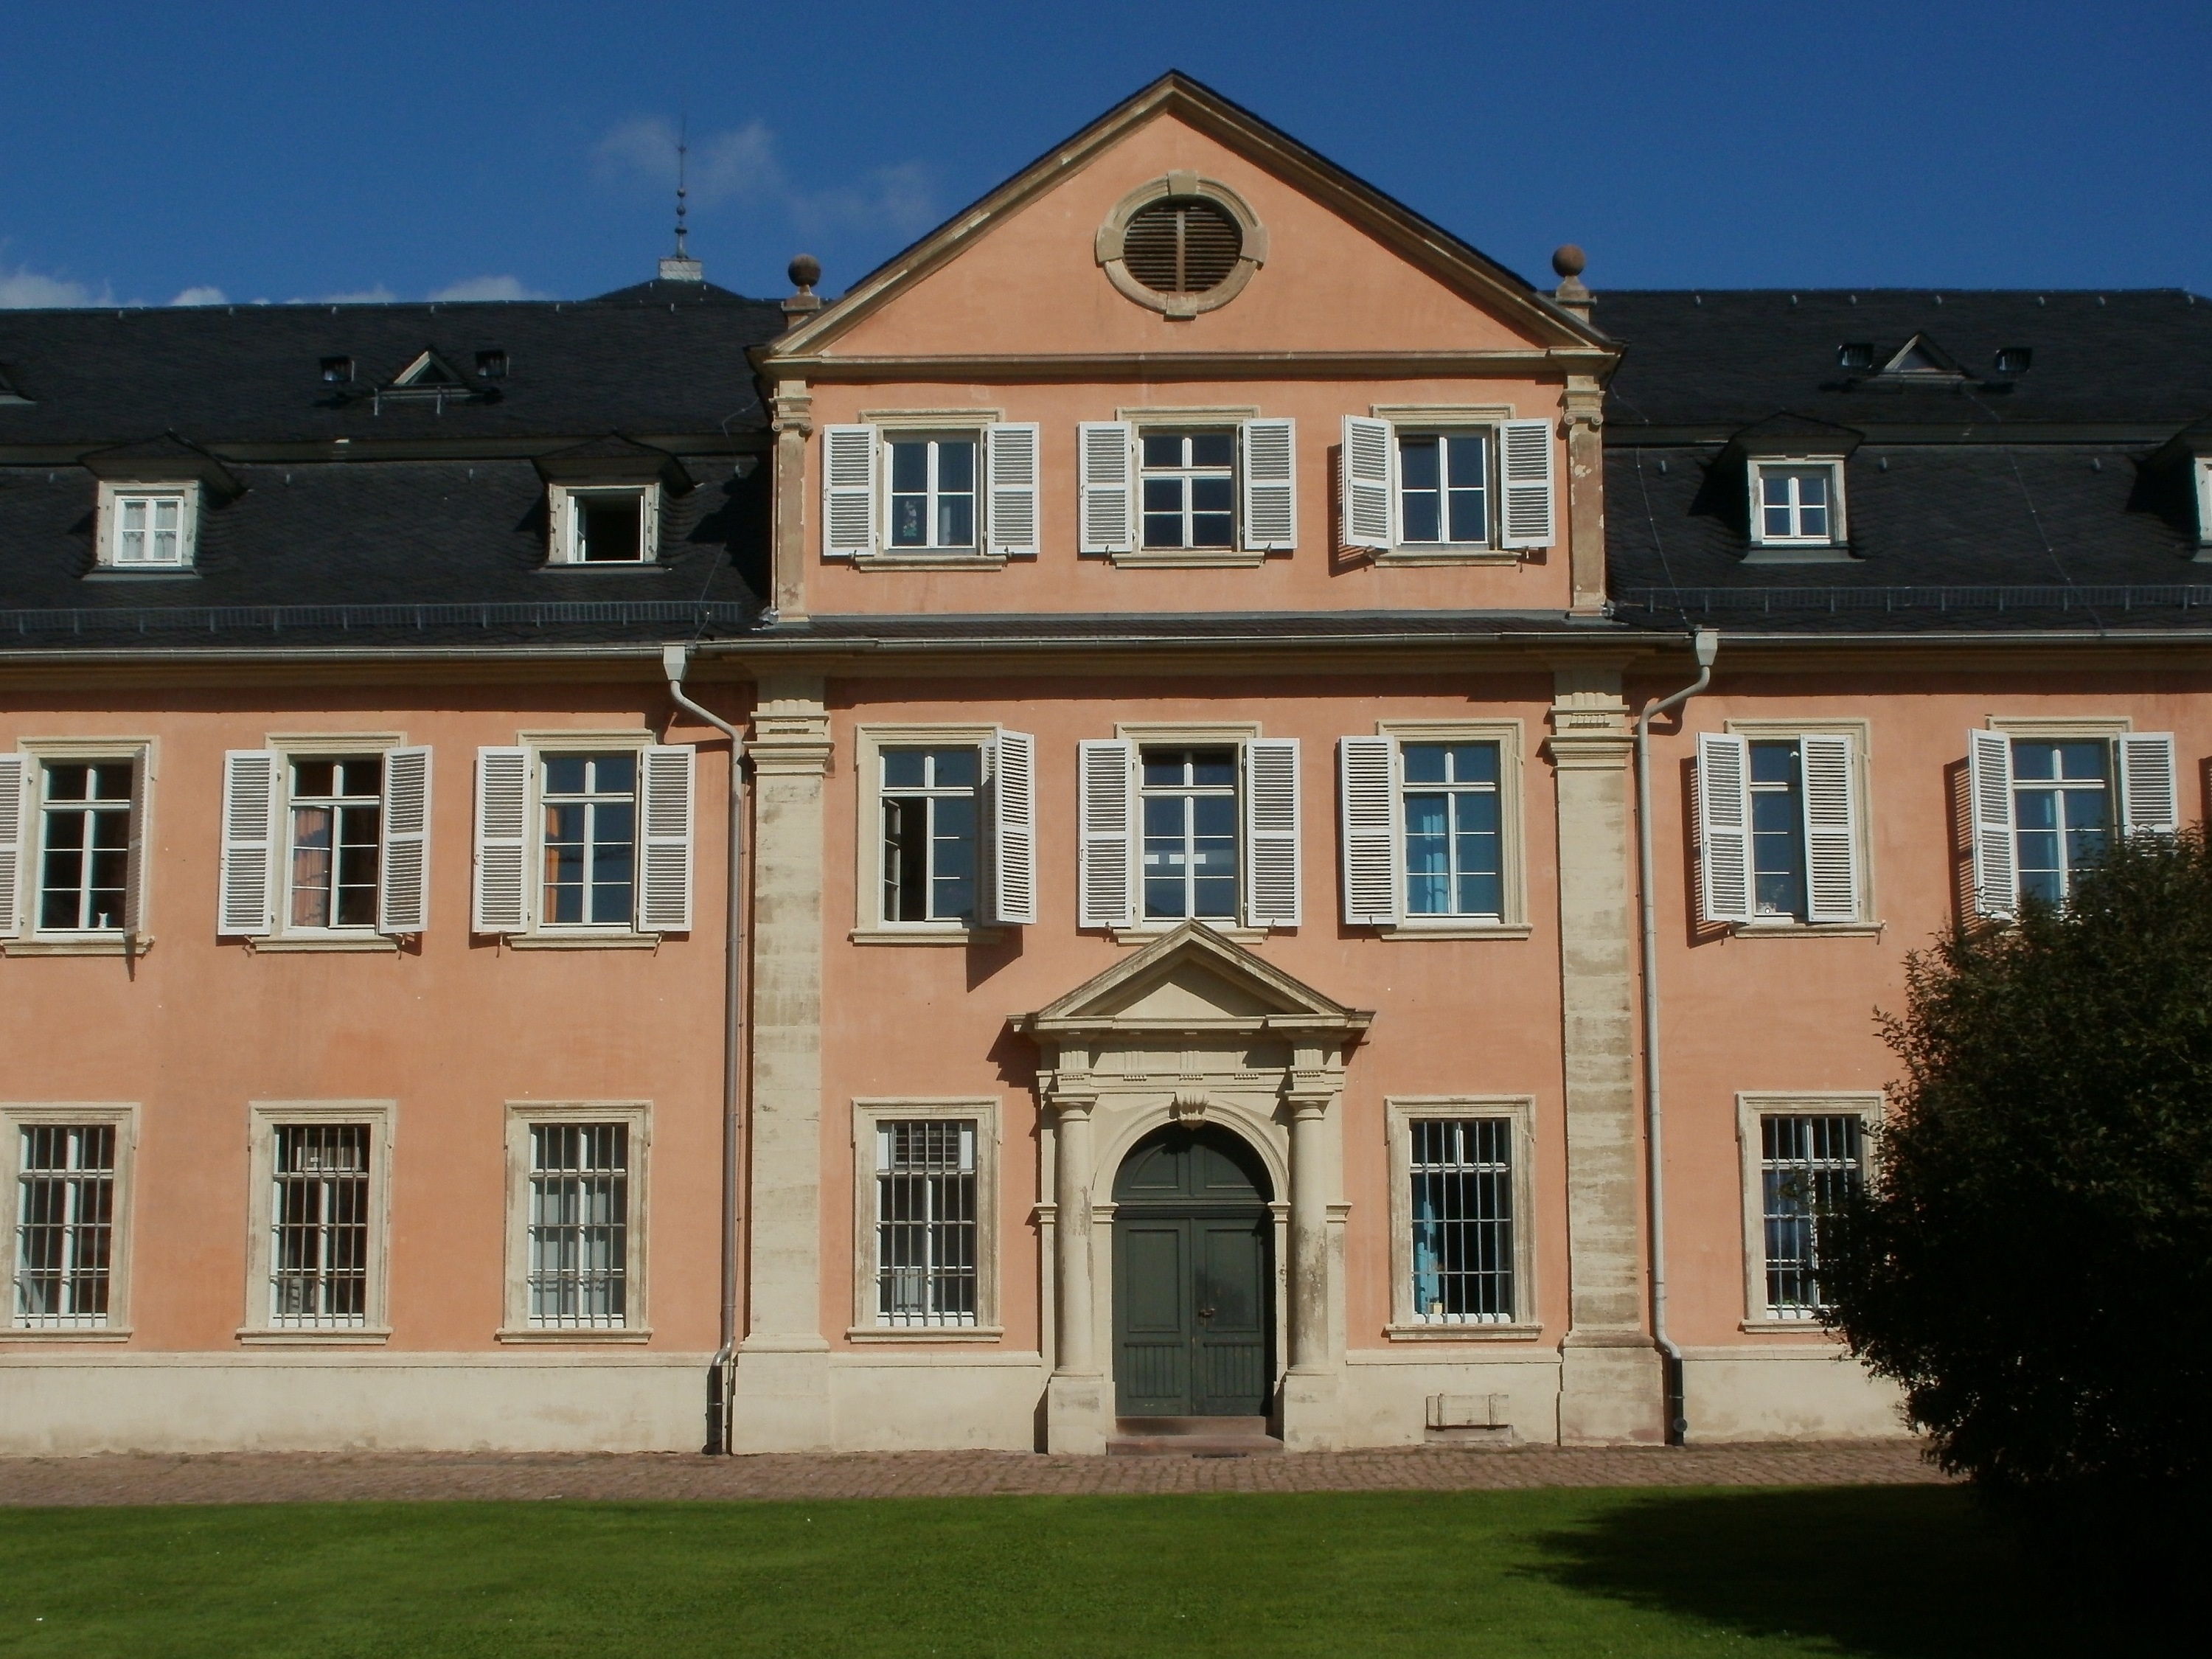
architecture, mansion, house, window, building, chateau, palace, old, home, wall, monument, europe, entrance, cottage, castle, ancient, facade, property, exterior, historic, fortress, farmhouse, culture, front, heritage, royal, estate, neighbourhood, manor house, stately home, residential area, schwetzingen, north american fraternity and sorority housing